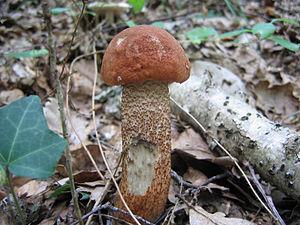
Bolet orangé
Les Leccinum forment un genre de champignons basidiomycètes de la famille des boletacées. Ils sont regroupés en français sous le terme générique de « bolets rudes » ou « bolets raboteux » en référence à leur pied rugueux.